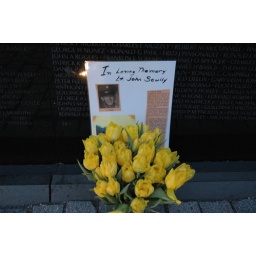
The park service ends up storing all the non-flower/tiny american flag offerings left at the wall in a warehouse somewhere.